Péry

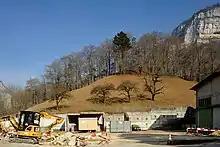
Rondchâtel, "castle hill" terrace at the southern side

Before the merger, Péry had a total area of . Of this area, or 22.9% is used for agricultural purposes, while or 66.8% is forested. Of the rest of the land, or 9.2% is settled (buildings or roads), or 0.4% is either rivers or lakes and or 0.6% is unproductive land.